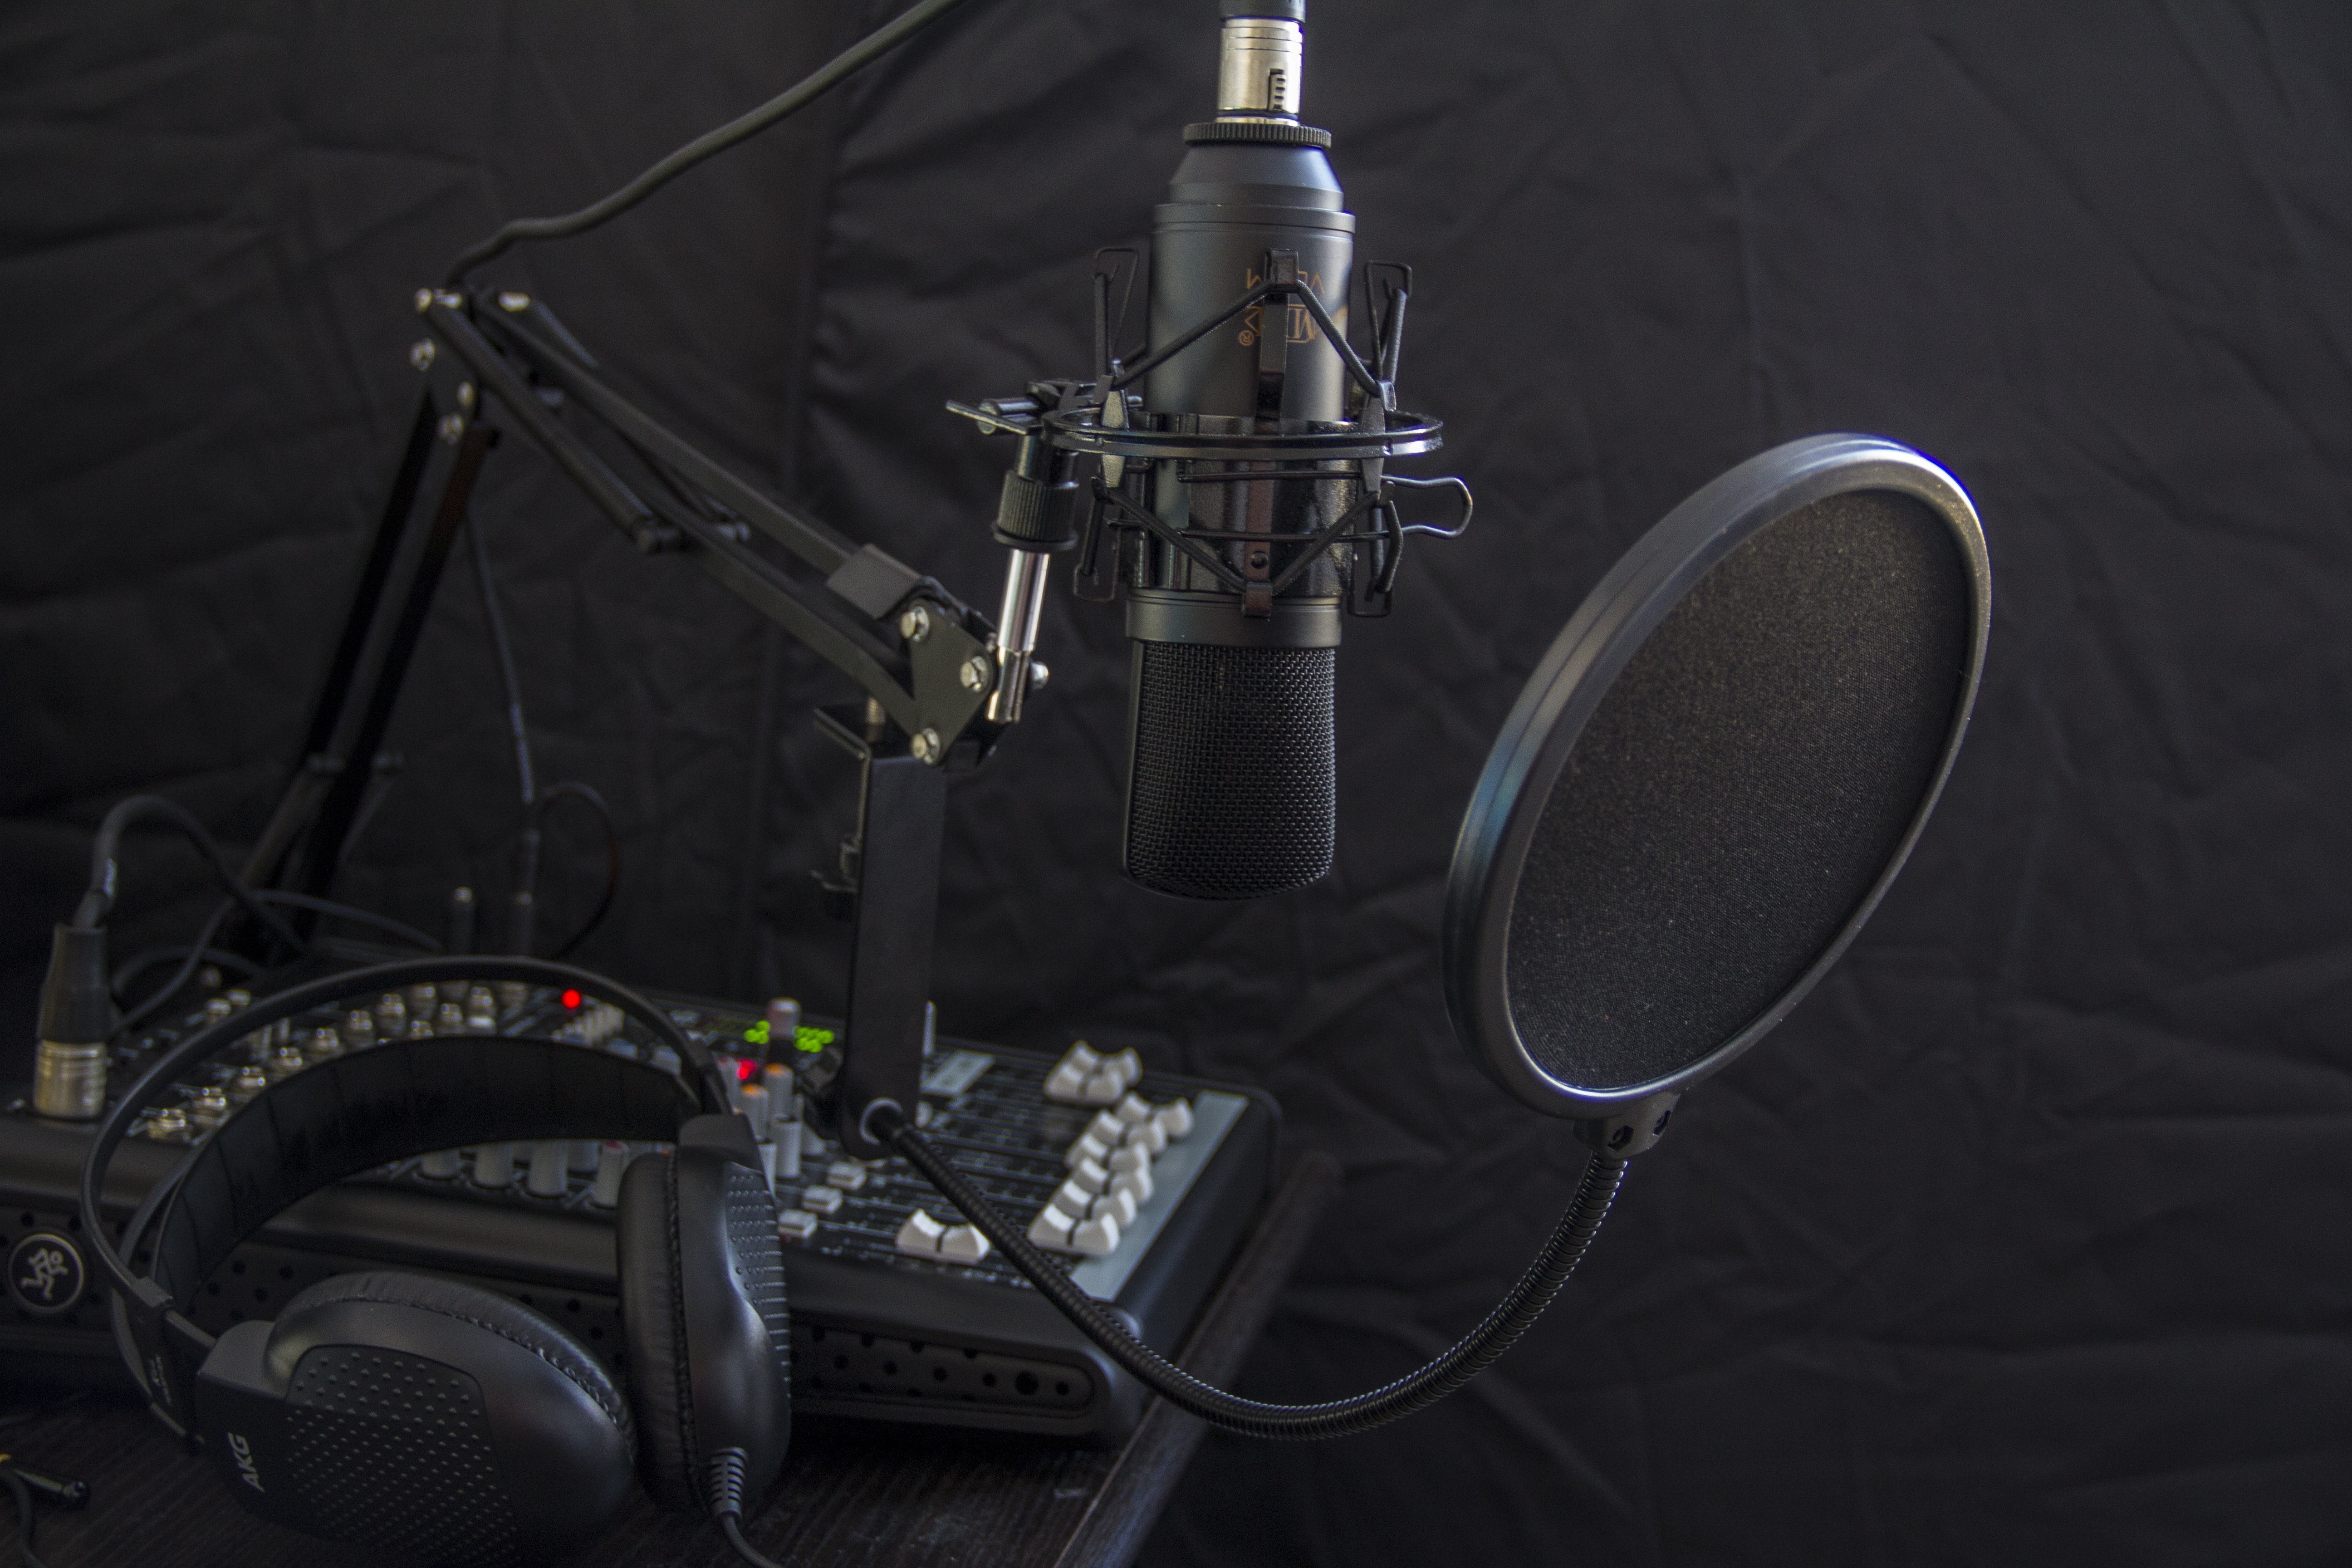
wheel, headphone, vehicle, equipment, microphone, studio, radio, audio, mixer, headset, screenshot